VLM (rocket)

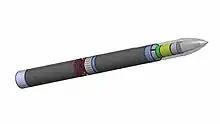
VLM-1 configuration

The VLM ("Veículo Lançador de Microsatélites") is a proposed three-stage satellite launcher being developed by the Brazilian General Command for Aerospace Technology in collaboration with Germany. The project originated in 2008 as a simplified version of the VLS-1 rocket, using only the core stages. The first launch is currently planned for no earlier than October 2028